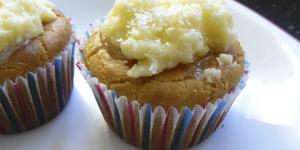
cupcakes de coco